Home for Summer

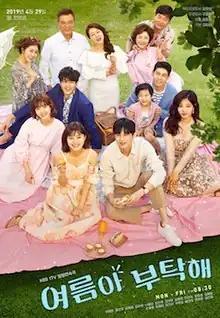
Promotional poster

Home for Summer is a South Korean television series starring Lee Young-eun, Yoon Sun-woo, Lee Chae-young, Kim Sa-kwon, Kim Hye-ok and Na Hye-mi. The series aired daily on KBS1 from 20:25 to 21:00 (KST) from April 29, 2019, to October 25, 2019.